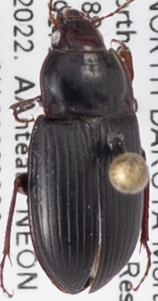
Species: Amara obesa
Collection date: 2022-09-06
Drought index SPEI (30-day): -0.186
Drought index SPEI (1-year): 0.63
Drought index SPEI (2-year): -0.71